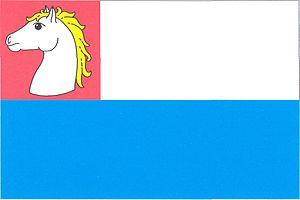
Kostelní Hlavno est une commune du district de Prague-Est, dans la région de Bohême-Centrale, en République tchèque. Sa population s'élevait à 509 habitants en 2020.